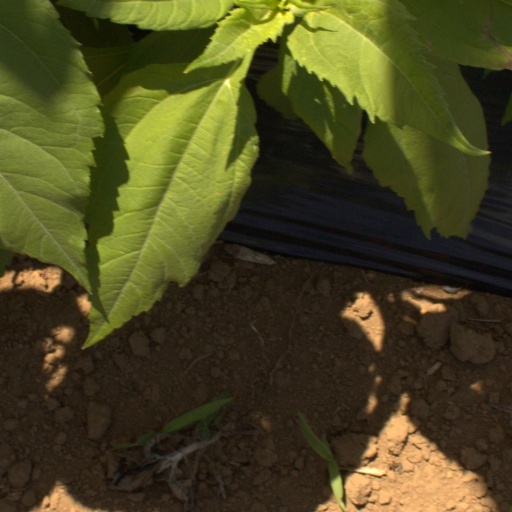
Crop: Jerusalem artichoke